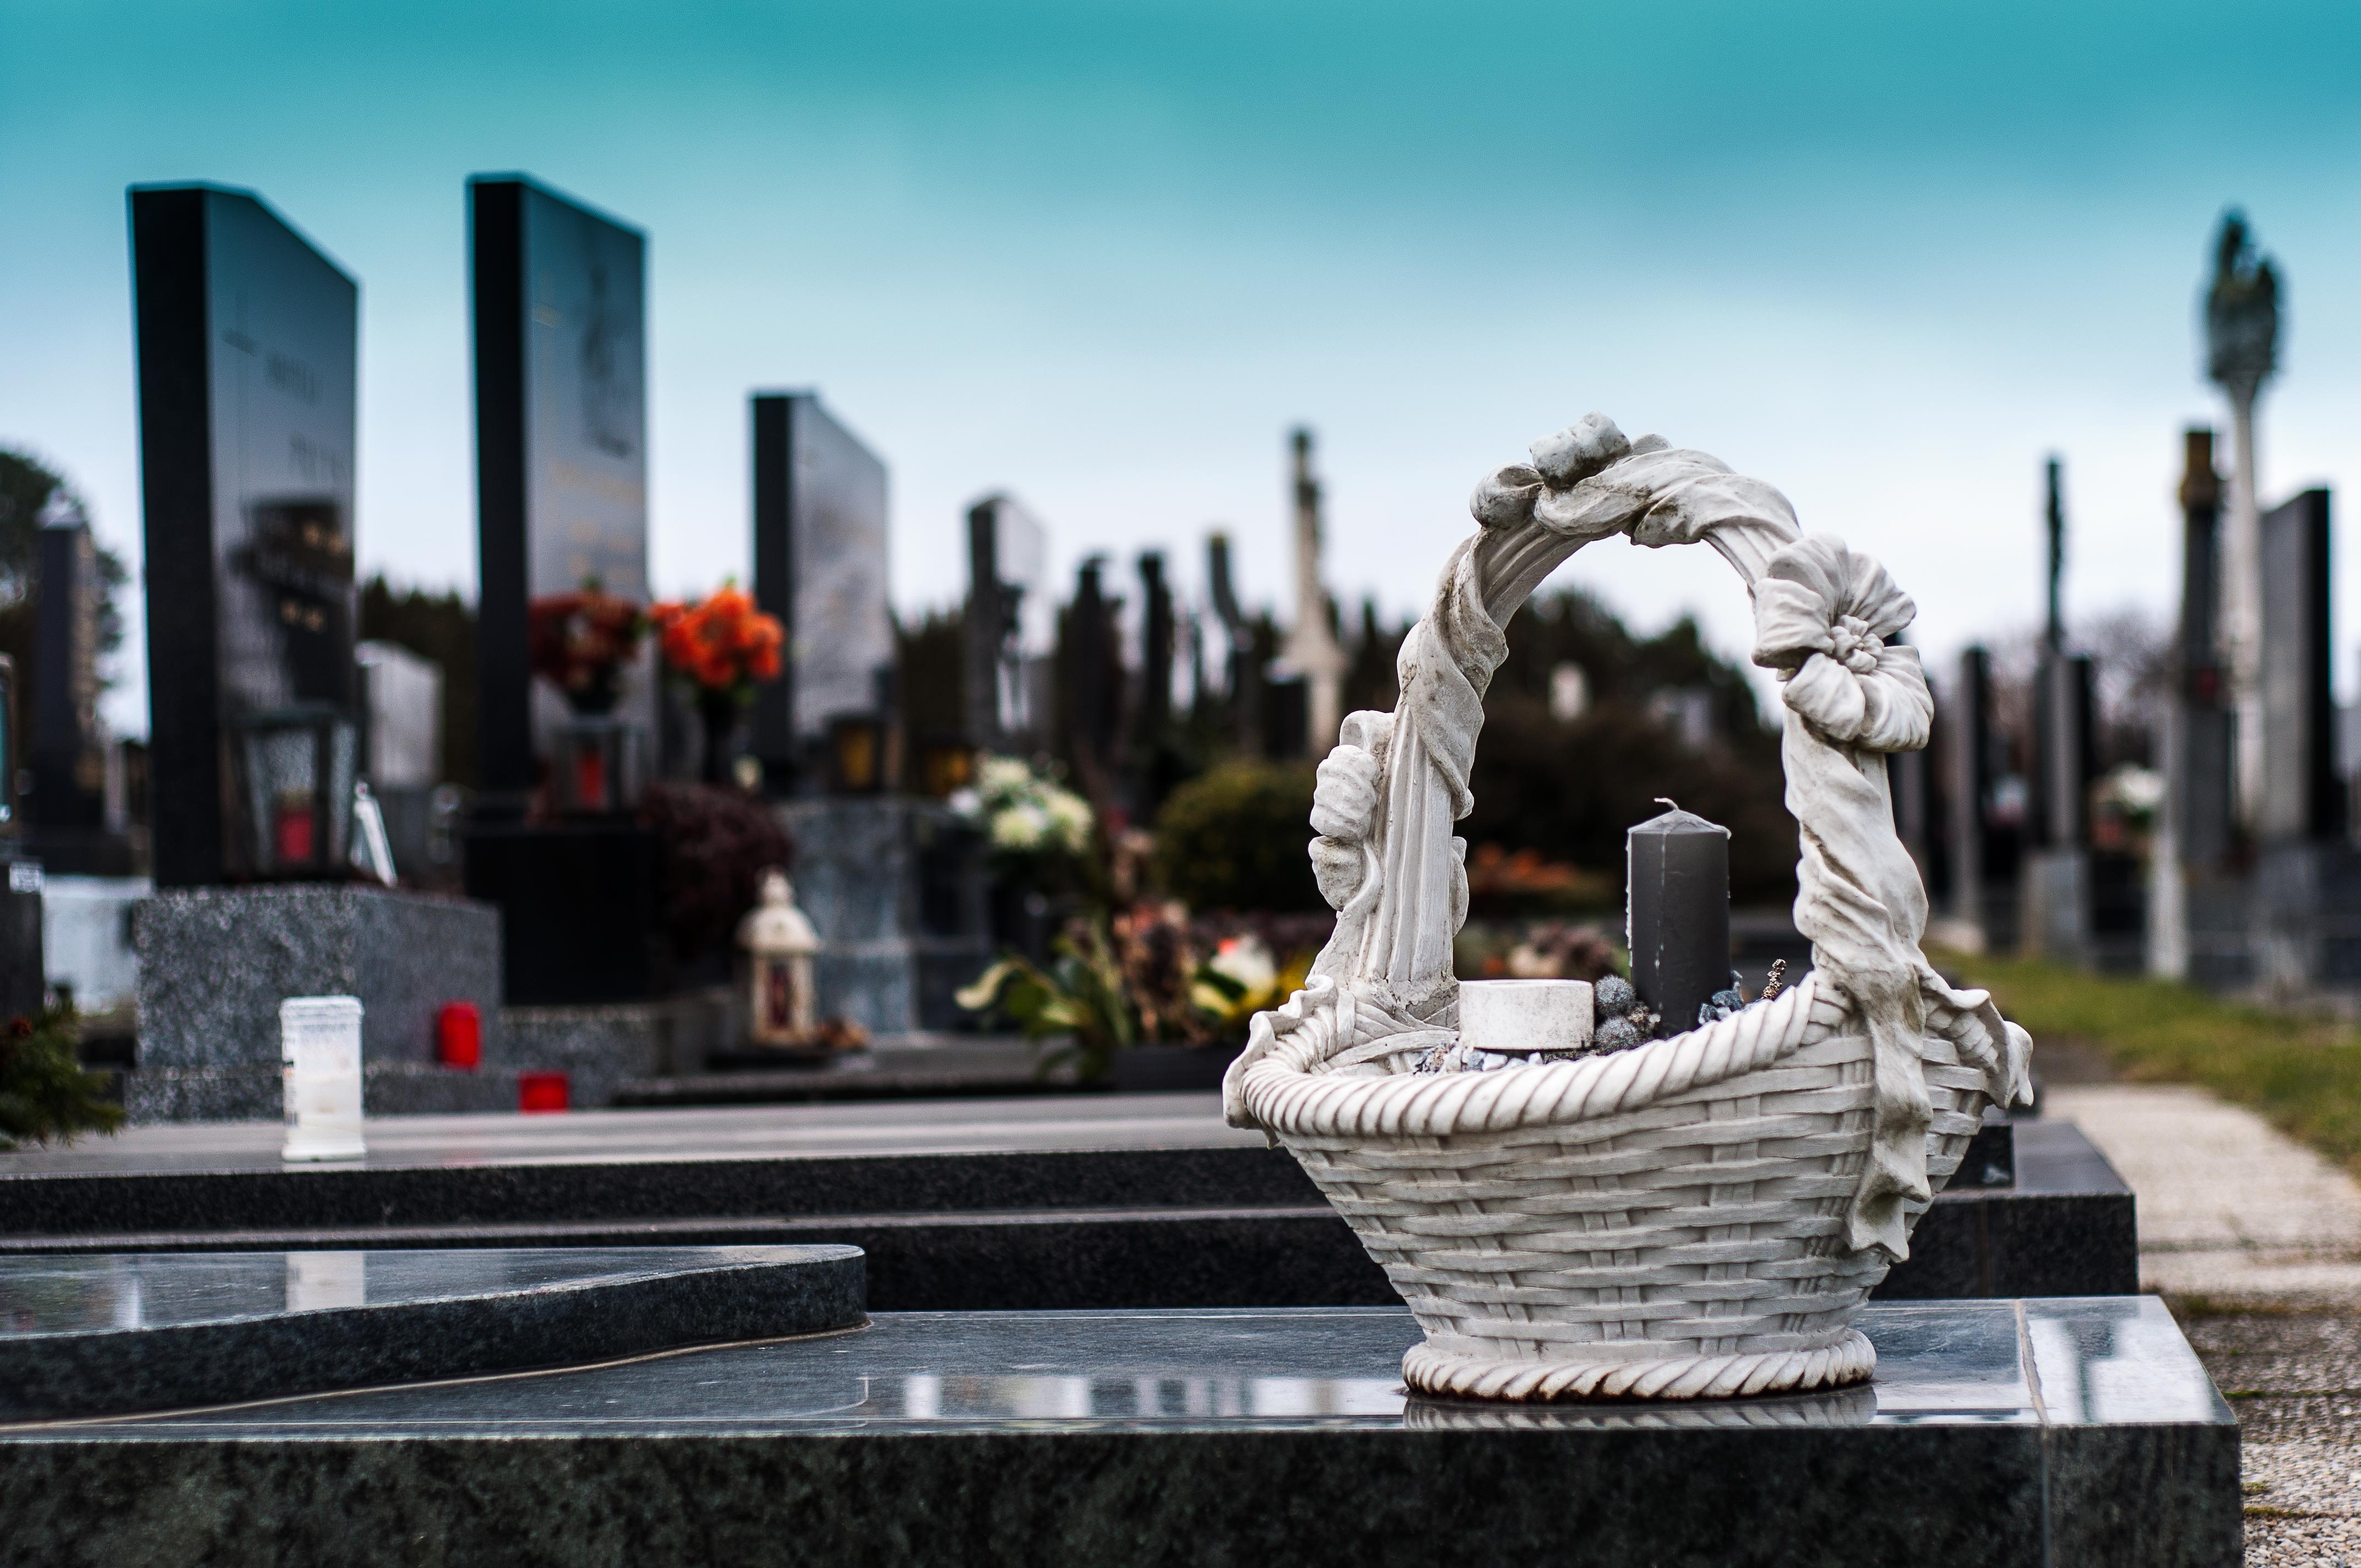
atmosphere, monument, statue, cemetery, tombstone, grave, sculpture, memorial, art, christianity, tomb, graves, water feature, mourning, funeral, grave figures, all saints